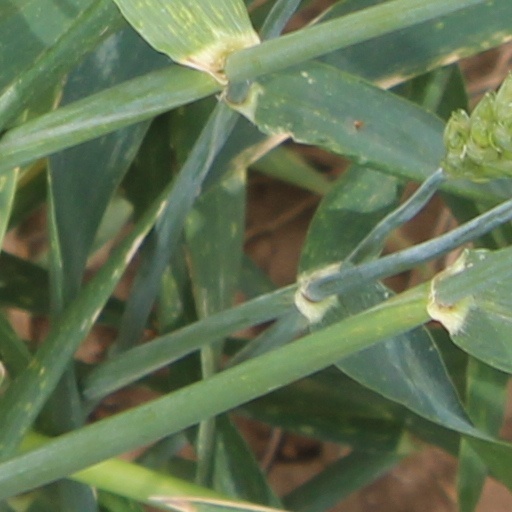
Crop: wheat